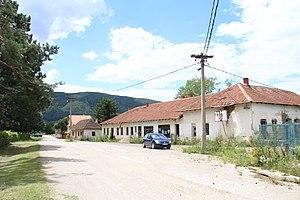
Bukovac est un village de Serbie situé dans la municipalité de Mionica, district de Kolubara. Au recensement de 2011, il comptait 171 habitants.